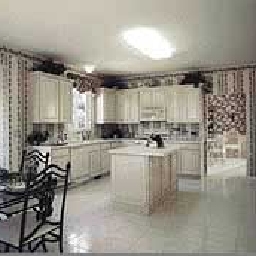
Room type: kitchen